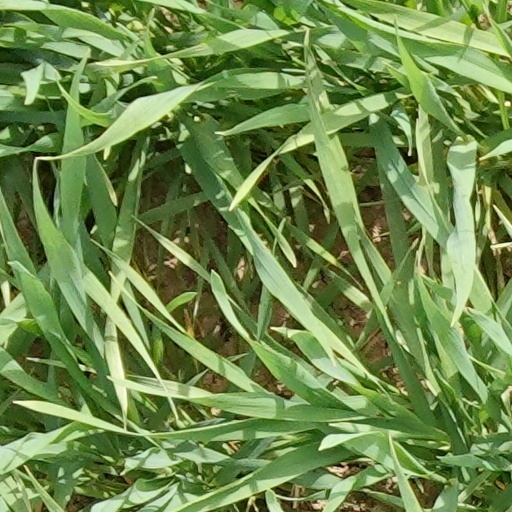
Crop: wheat